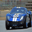
Label: automobile